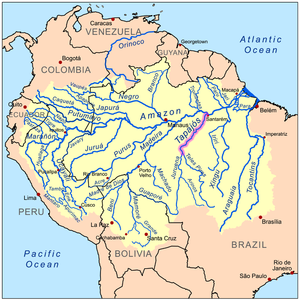
Le Rio São Manuel ou Rio Teles Pires est une puissante rivière du bassin amazonien qui coule au Brésil dans les États du Mato Grosso et du Pará. C'est la plus longue des deux branches mères qui donnent naissance au rio Tapajós, un des grands affluents de l'Amazone. L'autre branche mère est le rio Juruena.
Le rio Tapajós est une rivière du Brésil et un des grands affluents de la rive droite de l'Amazone.